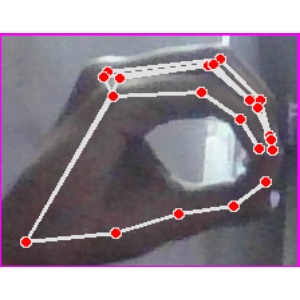
अक्षर: ठ